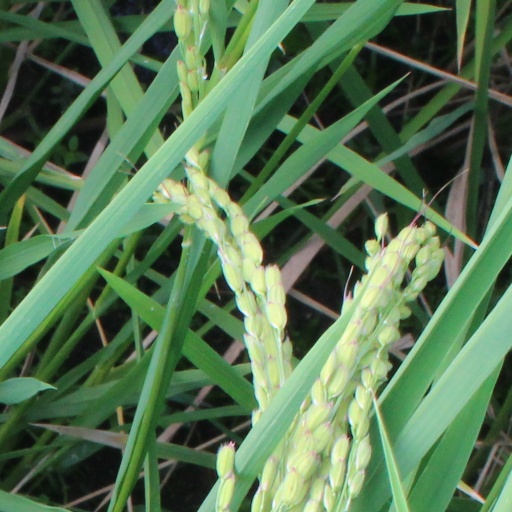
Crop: rice